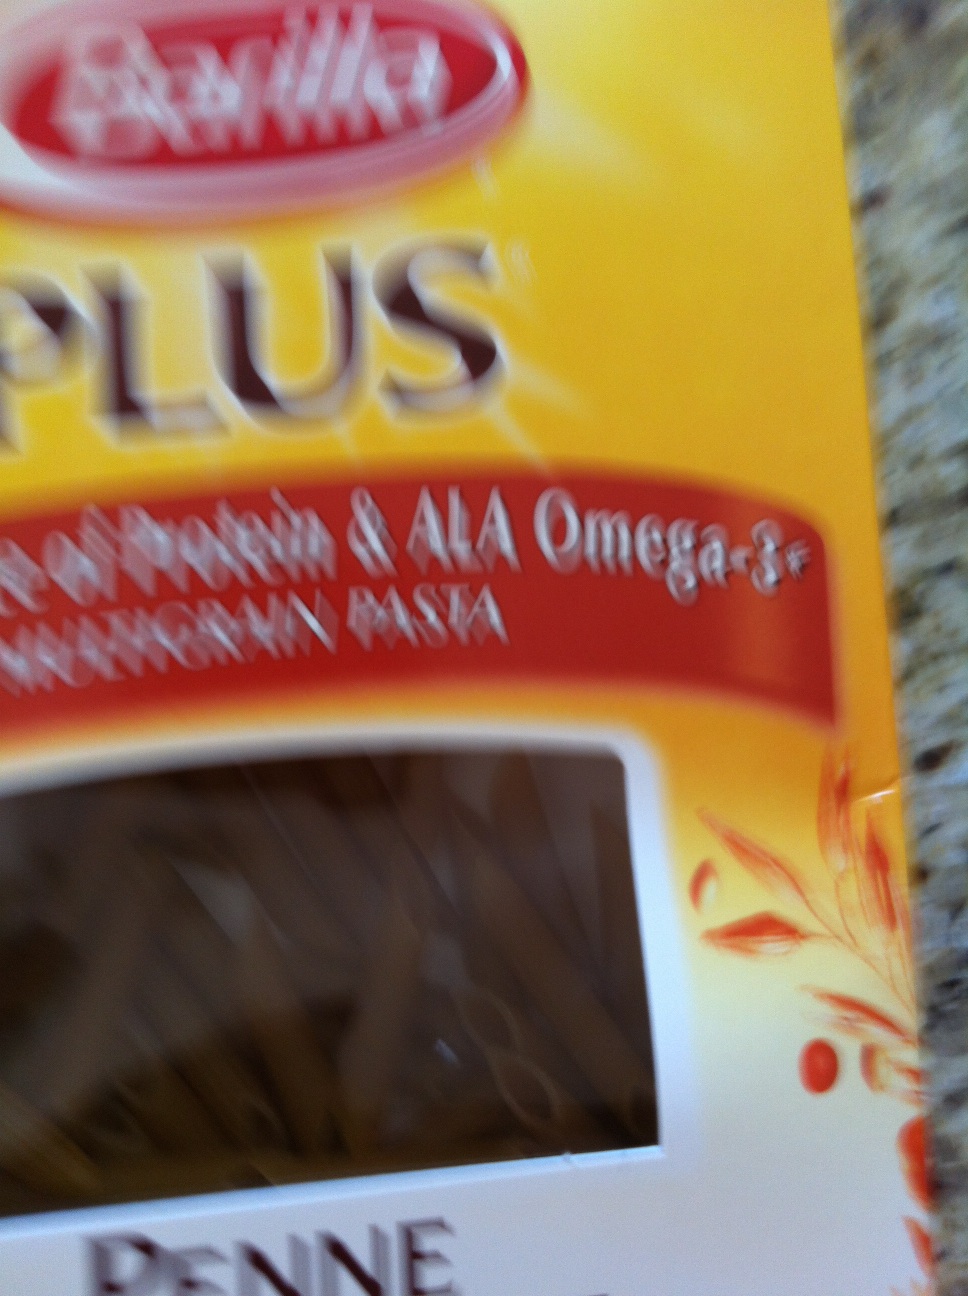Question: How long does this take to cook?
Answer: unanswerable